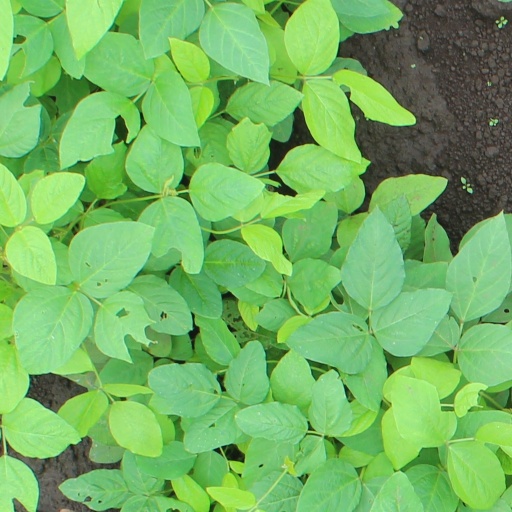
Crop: soybean